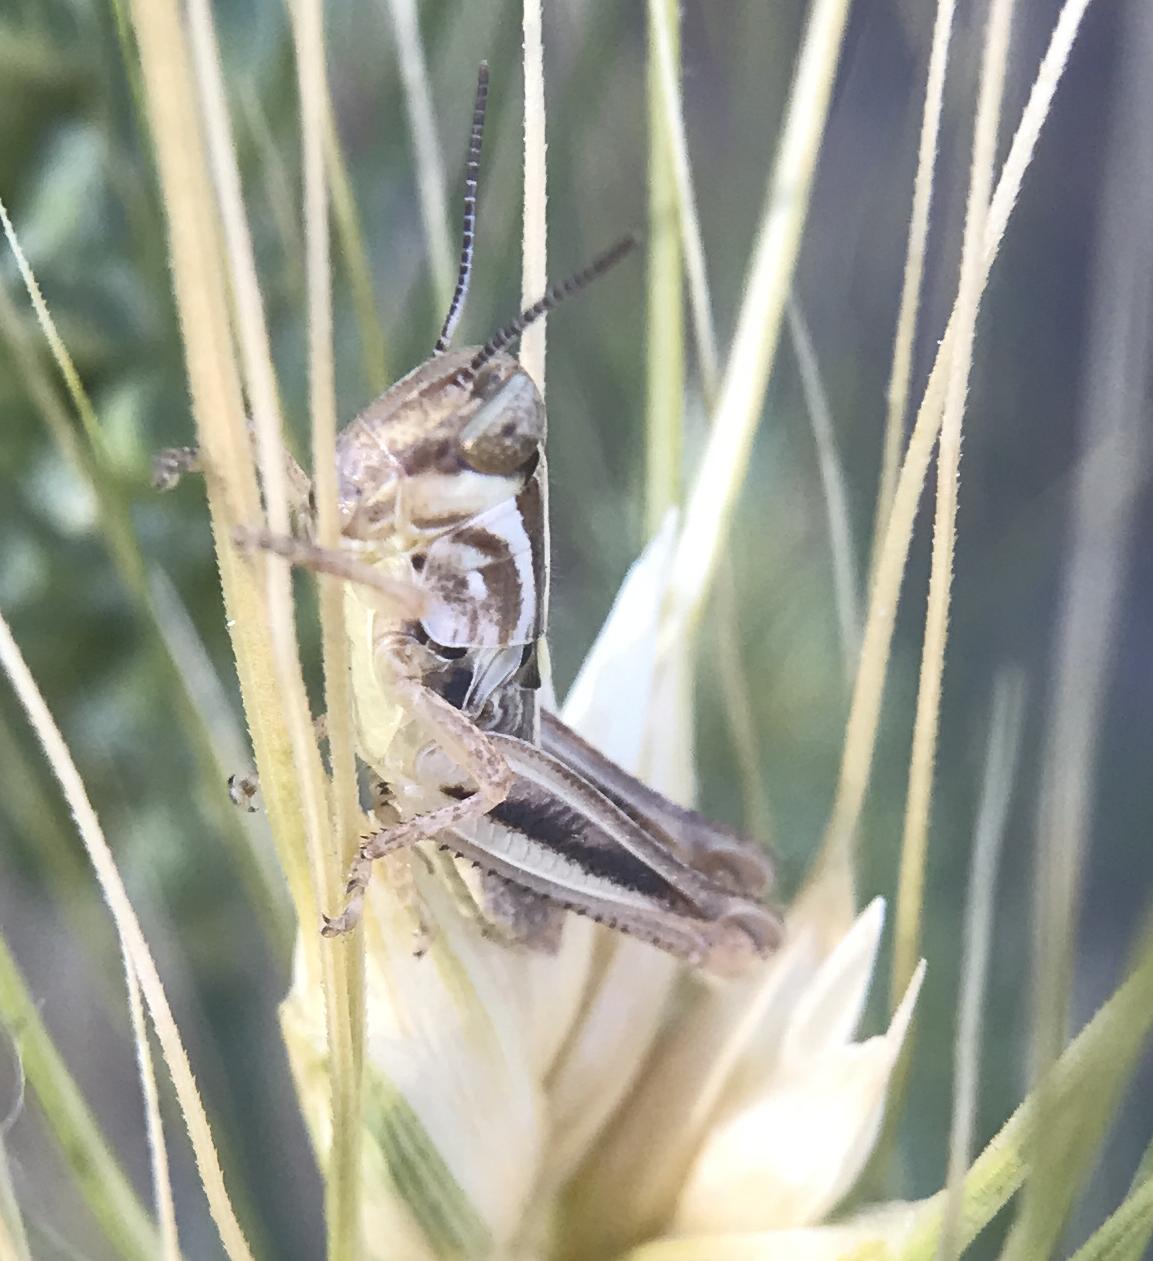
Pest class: occasional_pest